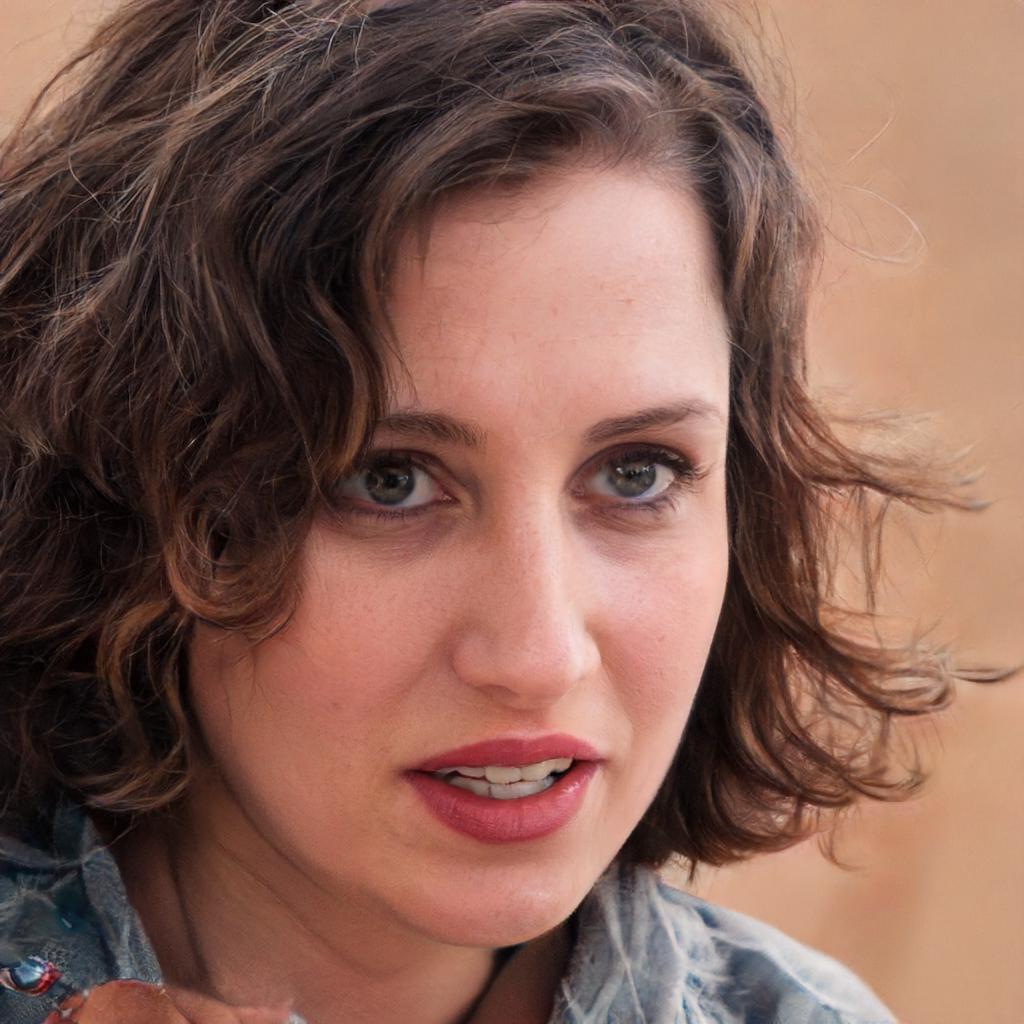
Label: Colored